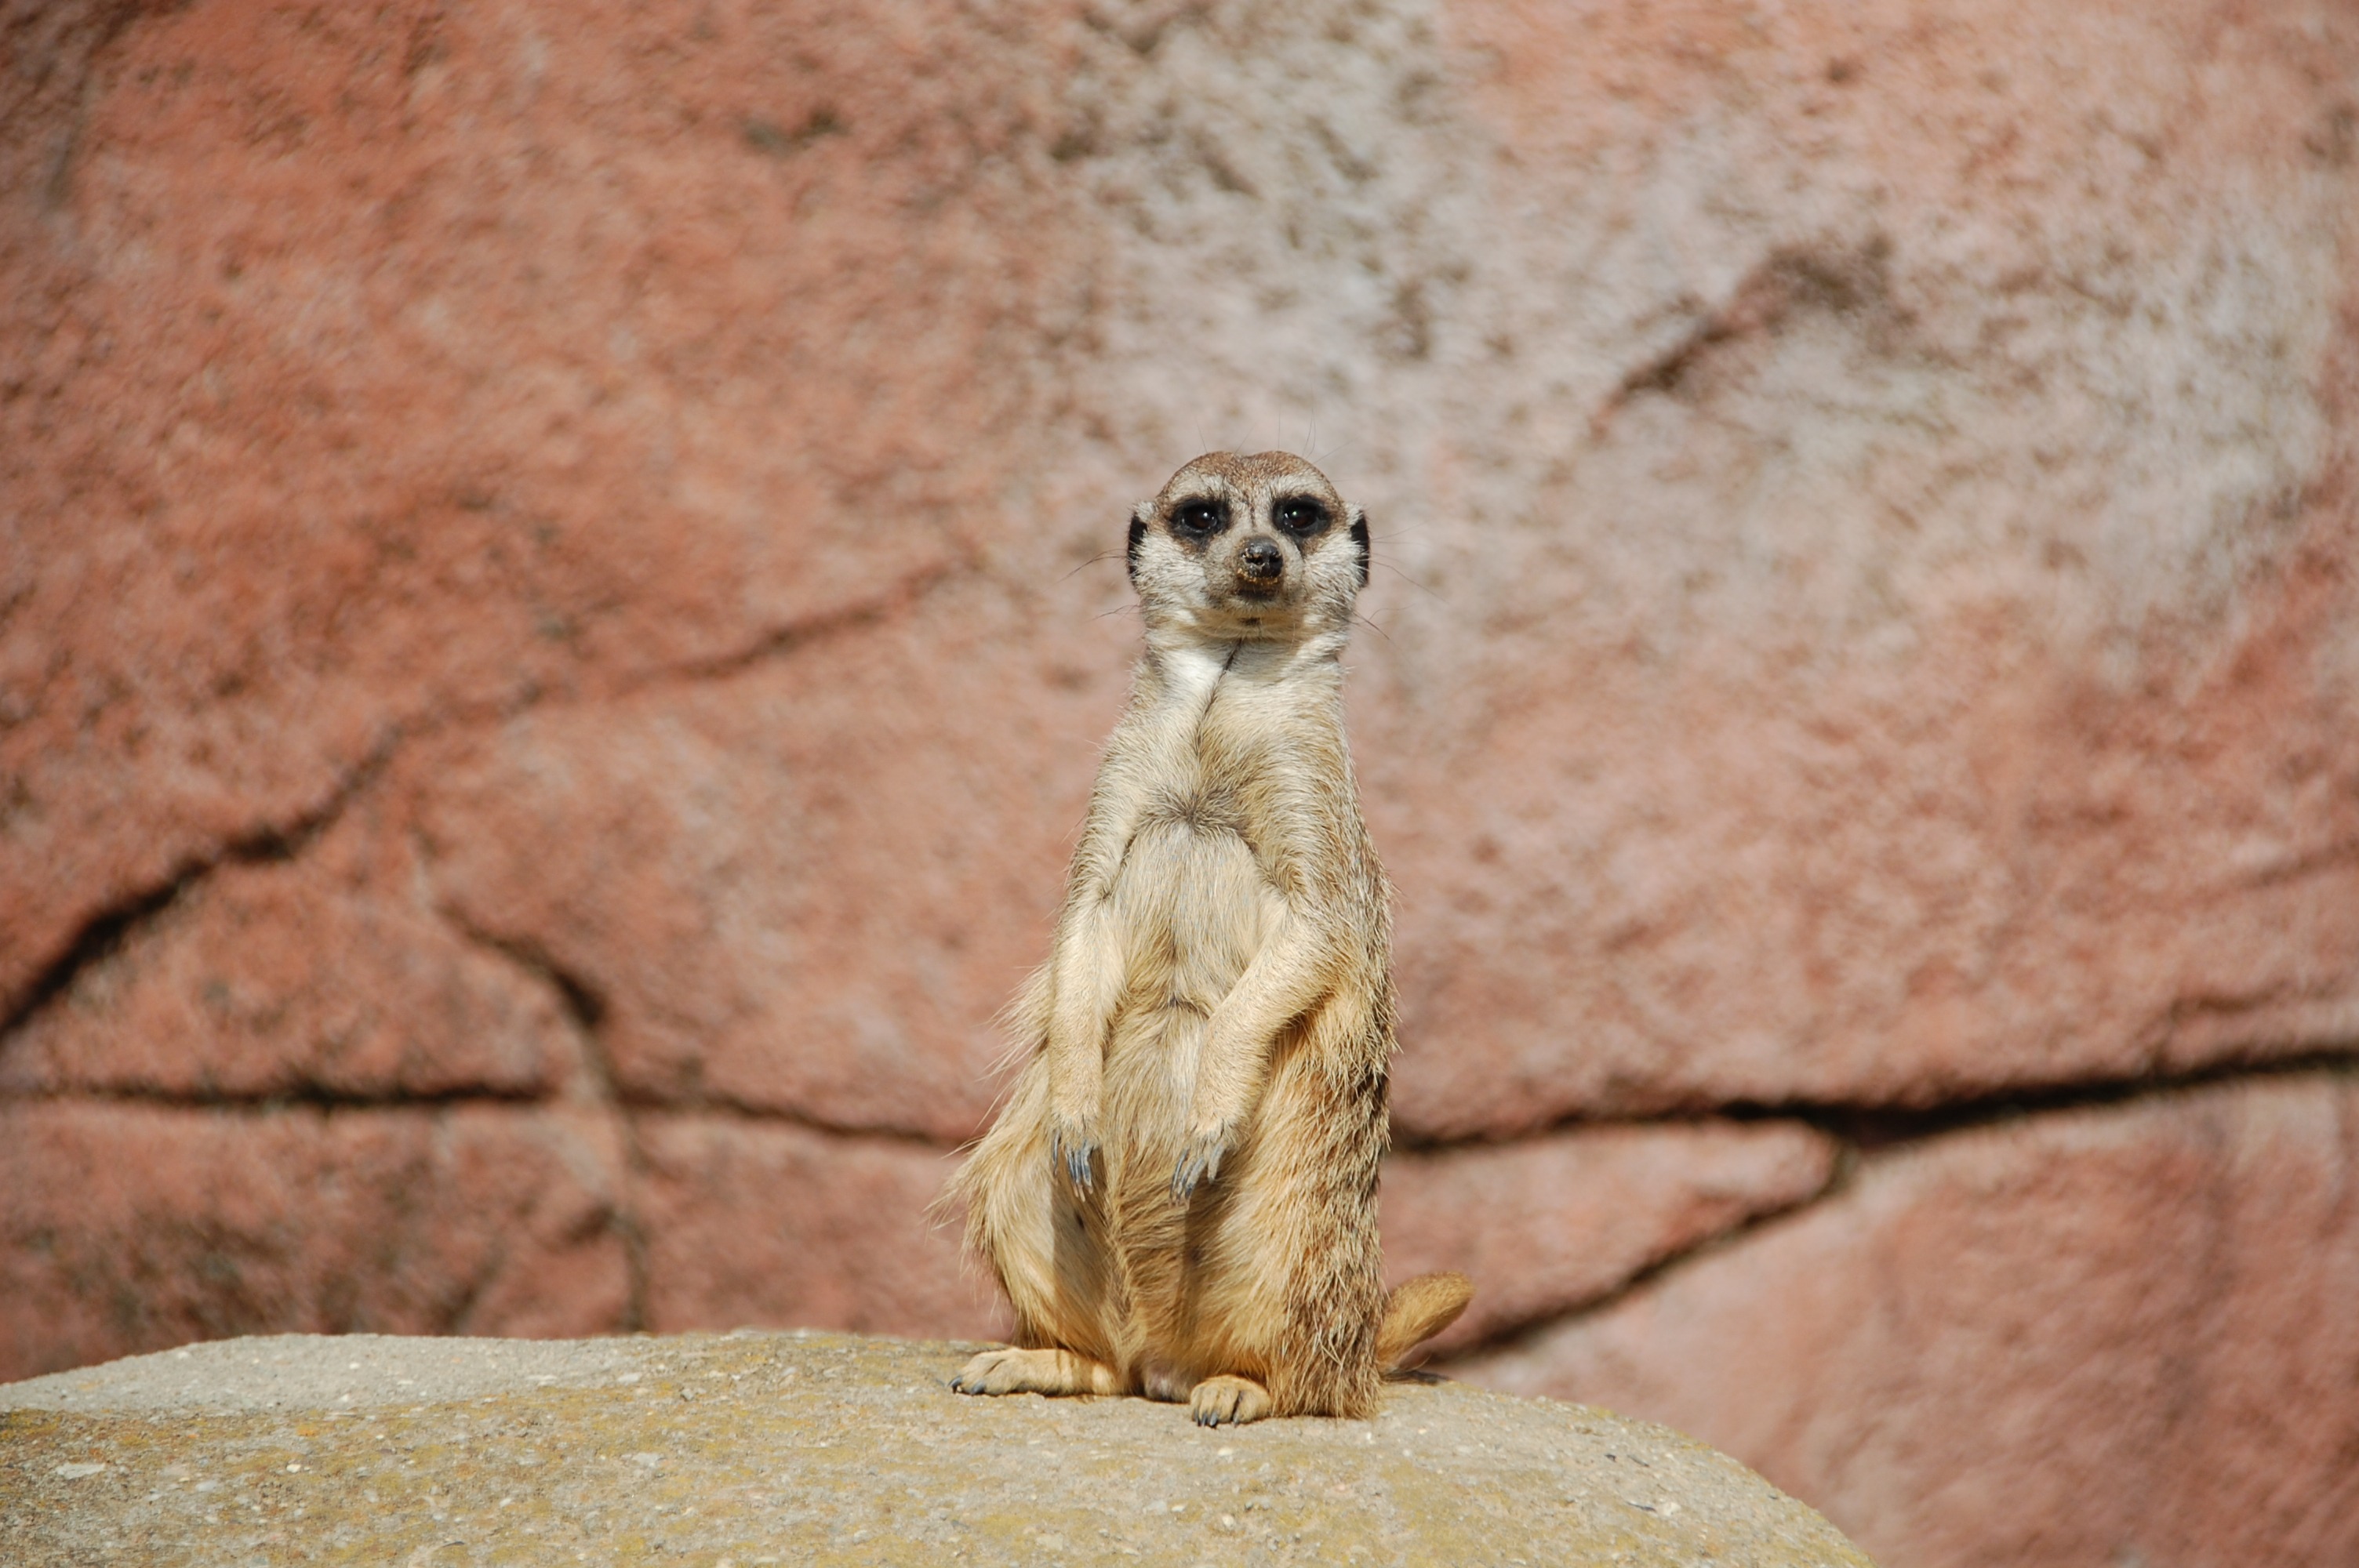
animal, wildlife, zoo, fauna, vertebrate, meerkat, mongoose, suricate